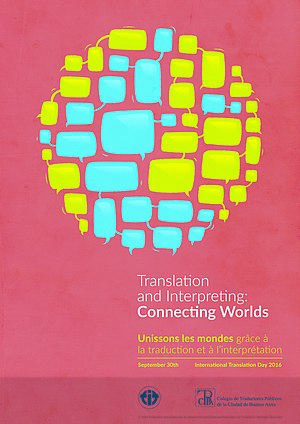
Weltweites Plakat für den Internationalen Übersetzertag 2016